IFFHS World's Best Club Coach

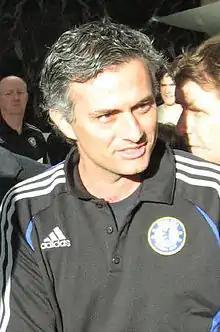
José Mourinho, 2012 Best Club Coach of the Year, and a record four-time winner of the award

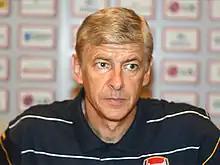
Arsenal's Arsène Wenger won the first World Coach of the Decade award

In 2011, the IFFHS awarded an additional award to coaches by combining the points awarded in the annual World's Best Club Coach awards, to the coach who had gained the most points collectively over the previous ten years to determine the best coach of the previous decade. This "World Coach of the Decade" award was awarded to Arsenal manager Arsène Wenger, despite the fact he had never won the annual World's Best Club Coach award.